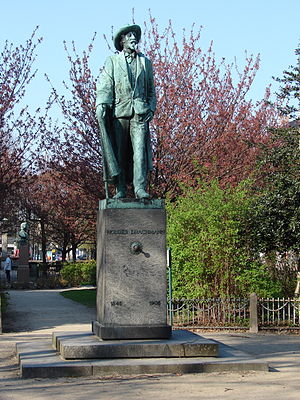
Hans Christian Holter
Holger Drachmann, digter, forfatter og kunstmaler. Udført efter H.C.Holters gipsstatue fra 1915.